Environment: real
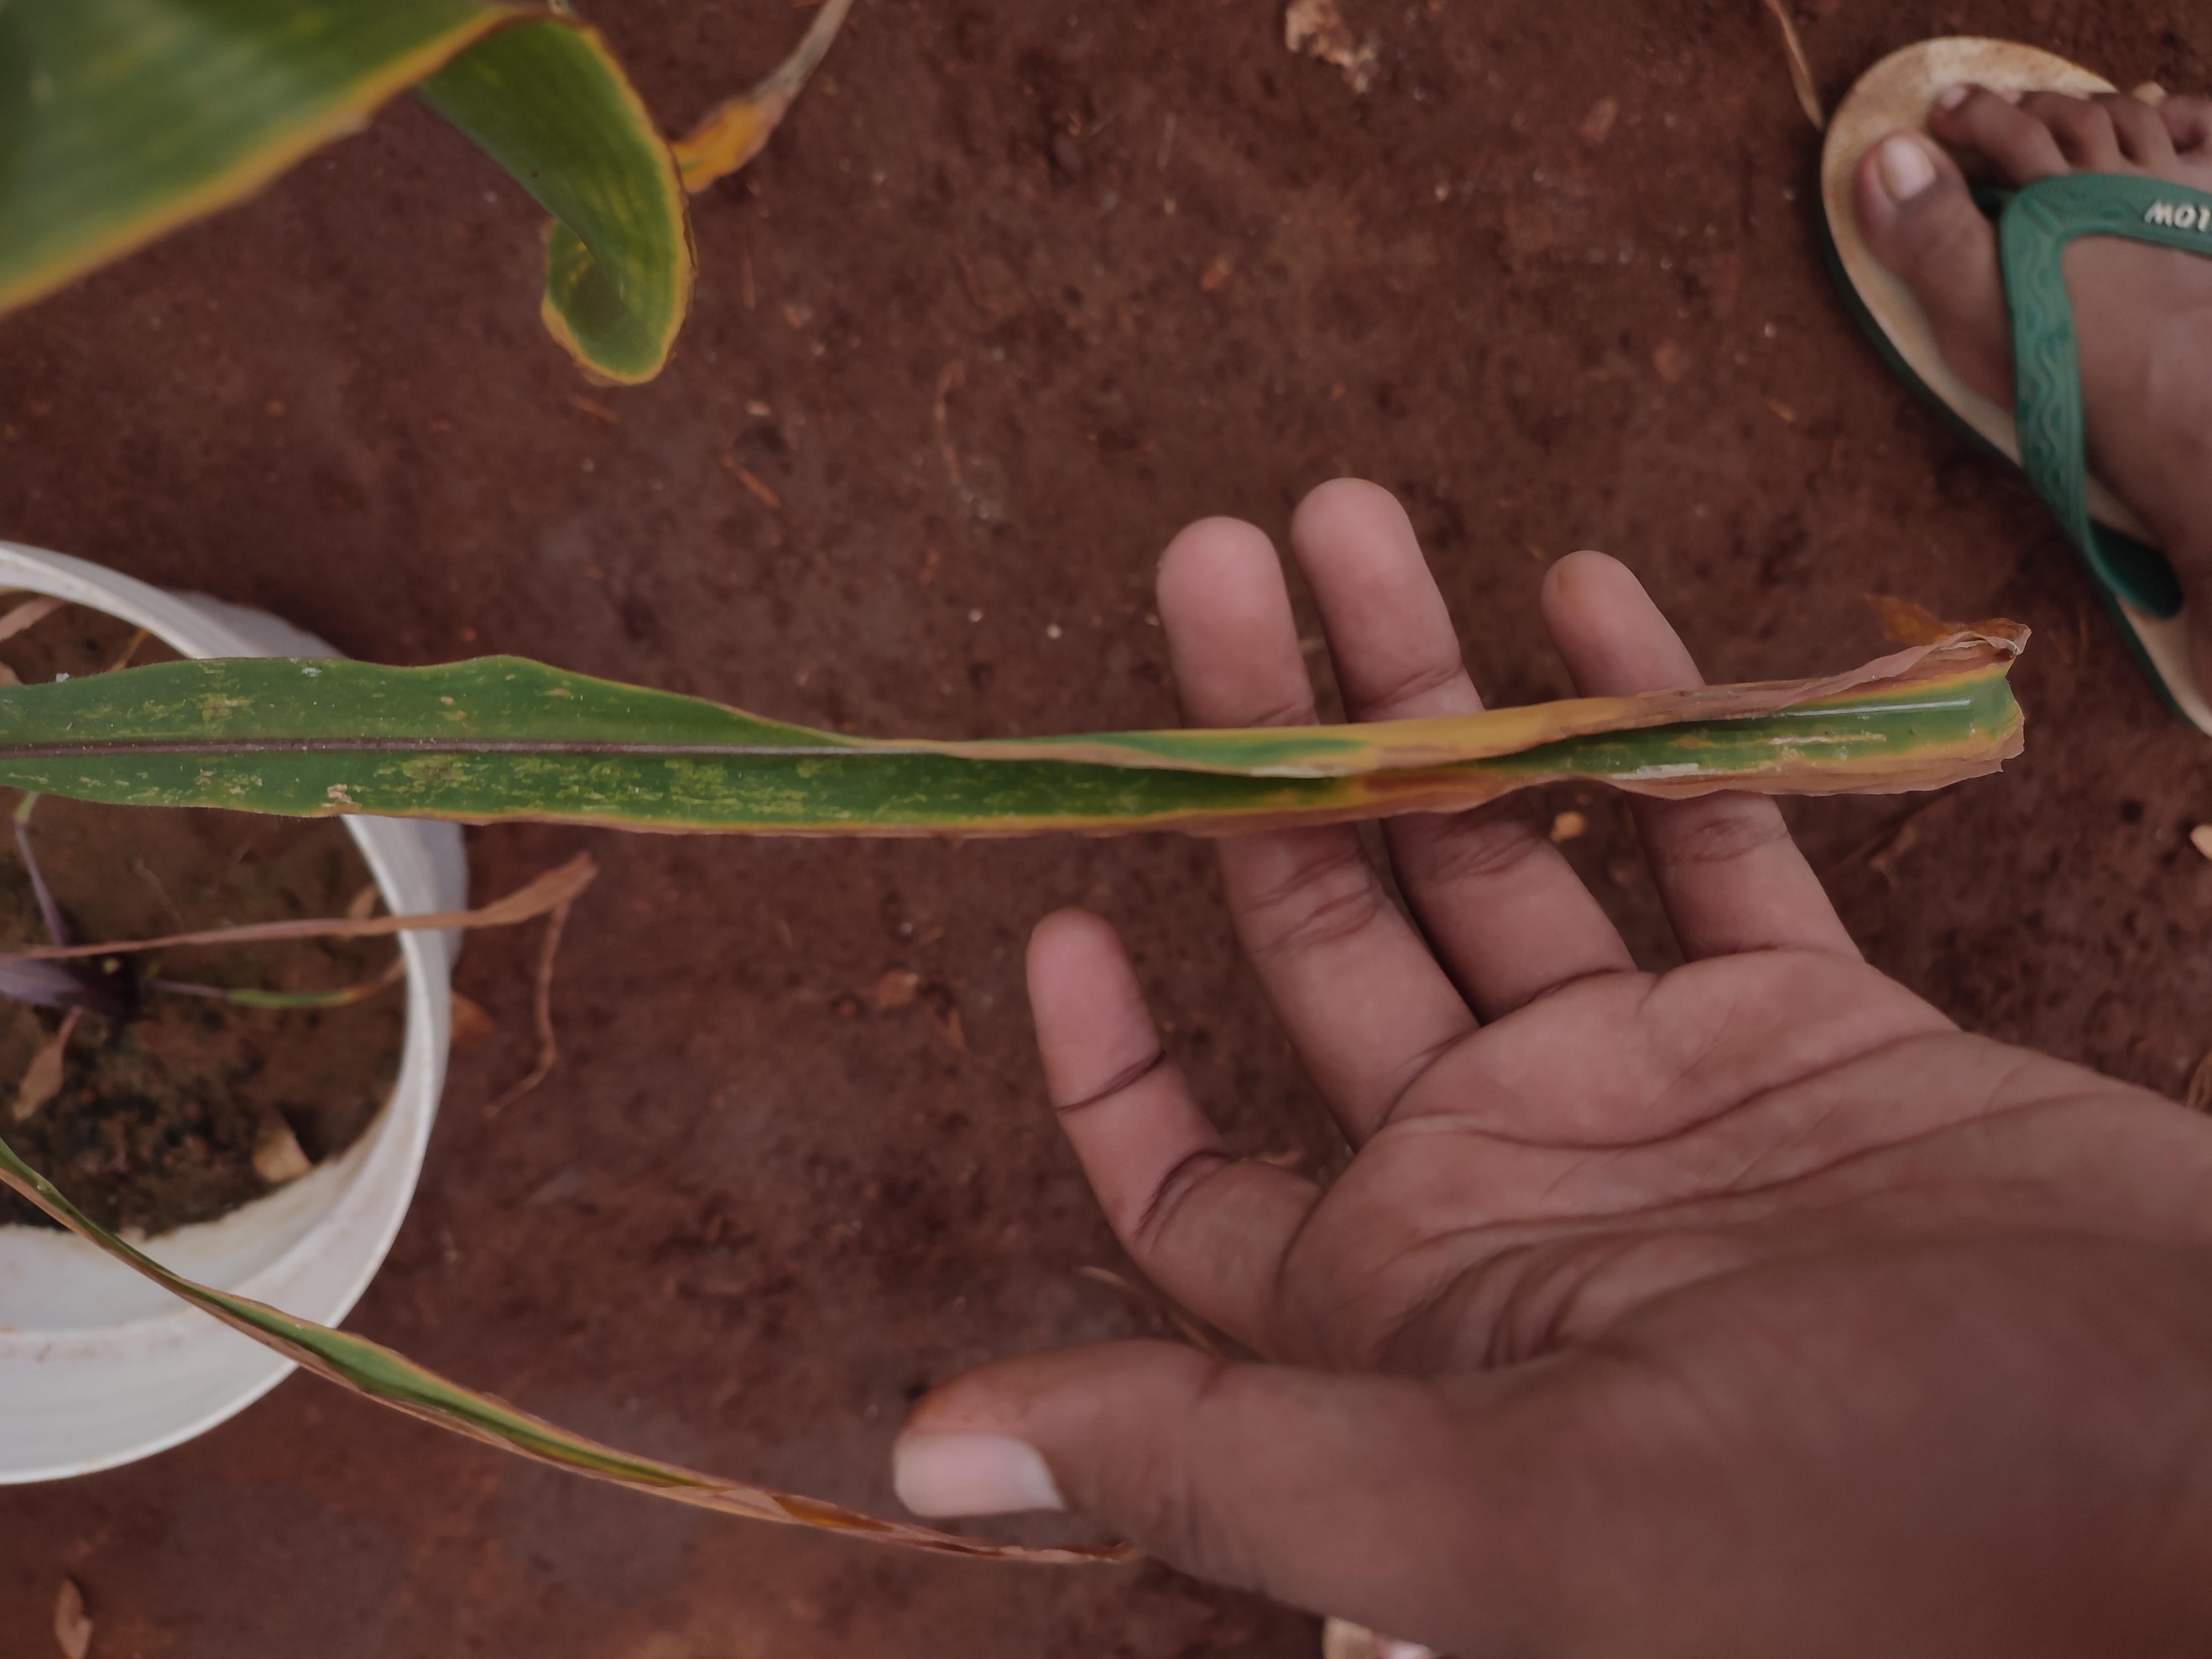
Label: potassium_deficiency